Black people and Mormonism

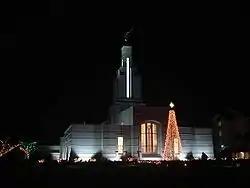
The Accra Ghana Temple, Africa's second

Bruce R. McConkie wrote in his 1966 "Mormon Doctrine", the "gospel message of salvation is not carried affirmatively to [Black people], although sometimes negroes search out the truth." Despite interest from several hundred Nigerians, proselytism was abandoned in Nigeria during the 1960s; after the Nigerian government delayed the church's visa, apostles decided against proselyting there. In Africa, the only active missionaries were among white South Africans; Black South Africans who requested baptism were told that the church was not working among them. The church avoided missionary work with native Fijians until 1955, when it said that they were related to other Polynesian groups and not Black. In Brazil, LDS officials discouraged people with Black ancestry from investigating the church; before World War II, proselytism in that country was limited to white German-speaking immigrants. For a time, church headquarters had a group of full-time genealogists tasked with determining priesthood and temple eligibility. The church instituted a genealogy program to uncover Black ancestry, and a person's church records were marked if any was found. In the 1970s, "lineage lessons" were added to determine if interested persons were eligible for being taught by missionaries. Restrictions on proselytizing to Black people were lifted in 1978, and missionaries began entering predominately-Black areas of sub-Saharan Africa.